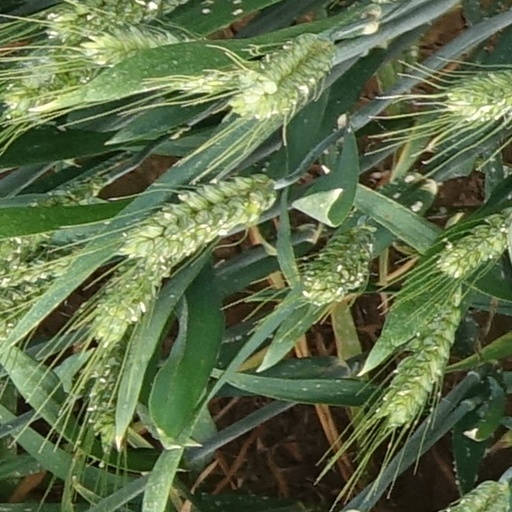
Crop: wheat